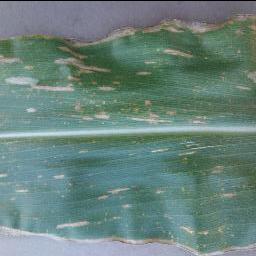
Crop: corn
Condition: (maize)_cercospora_spot_gray_spot